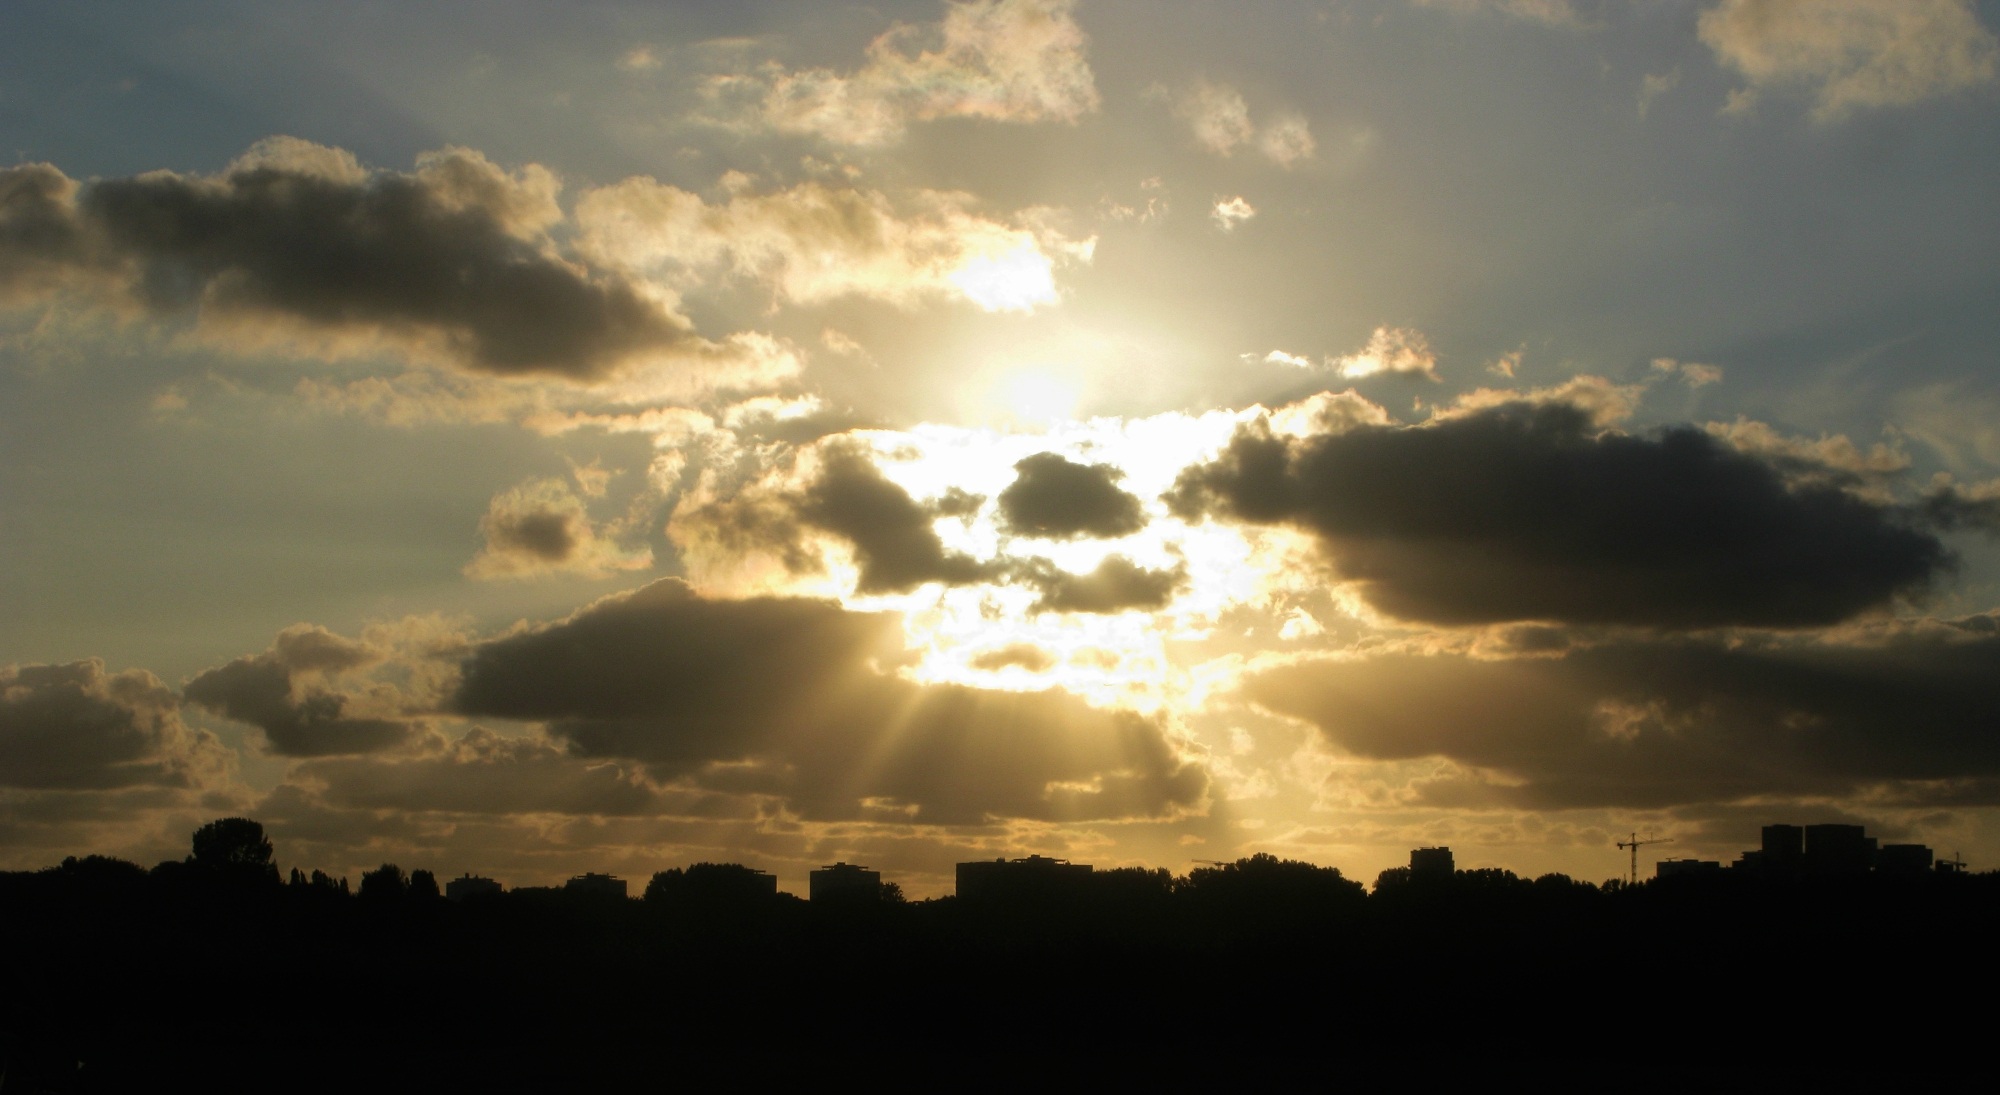
landscape, horizon, silhouette, cloud, sky, sun, sunrise, sunset, skyline, sunlight, morning, dawn, atmosphere, dusk, evening, golden, cumulus, afterglow, meteorological phenomenon, red sky at morning